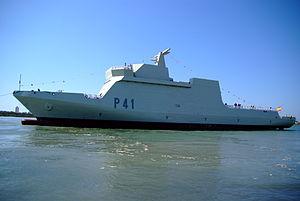
Voici la liste des bâtiments de l'Armada espagnole en service.